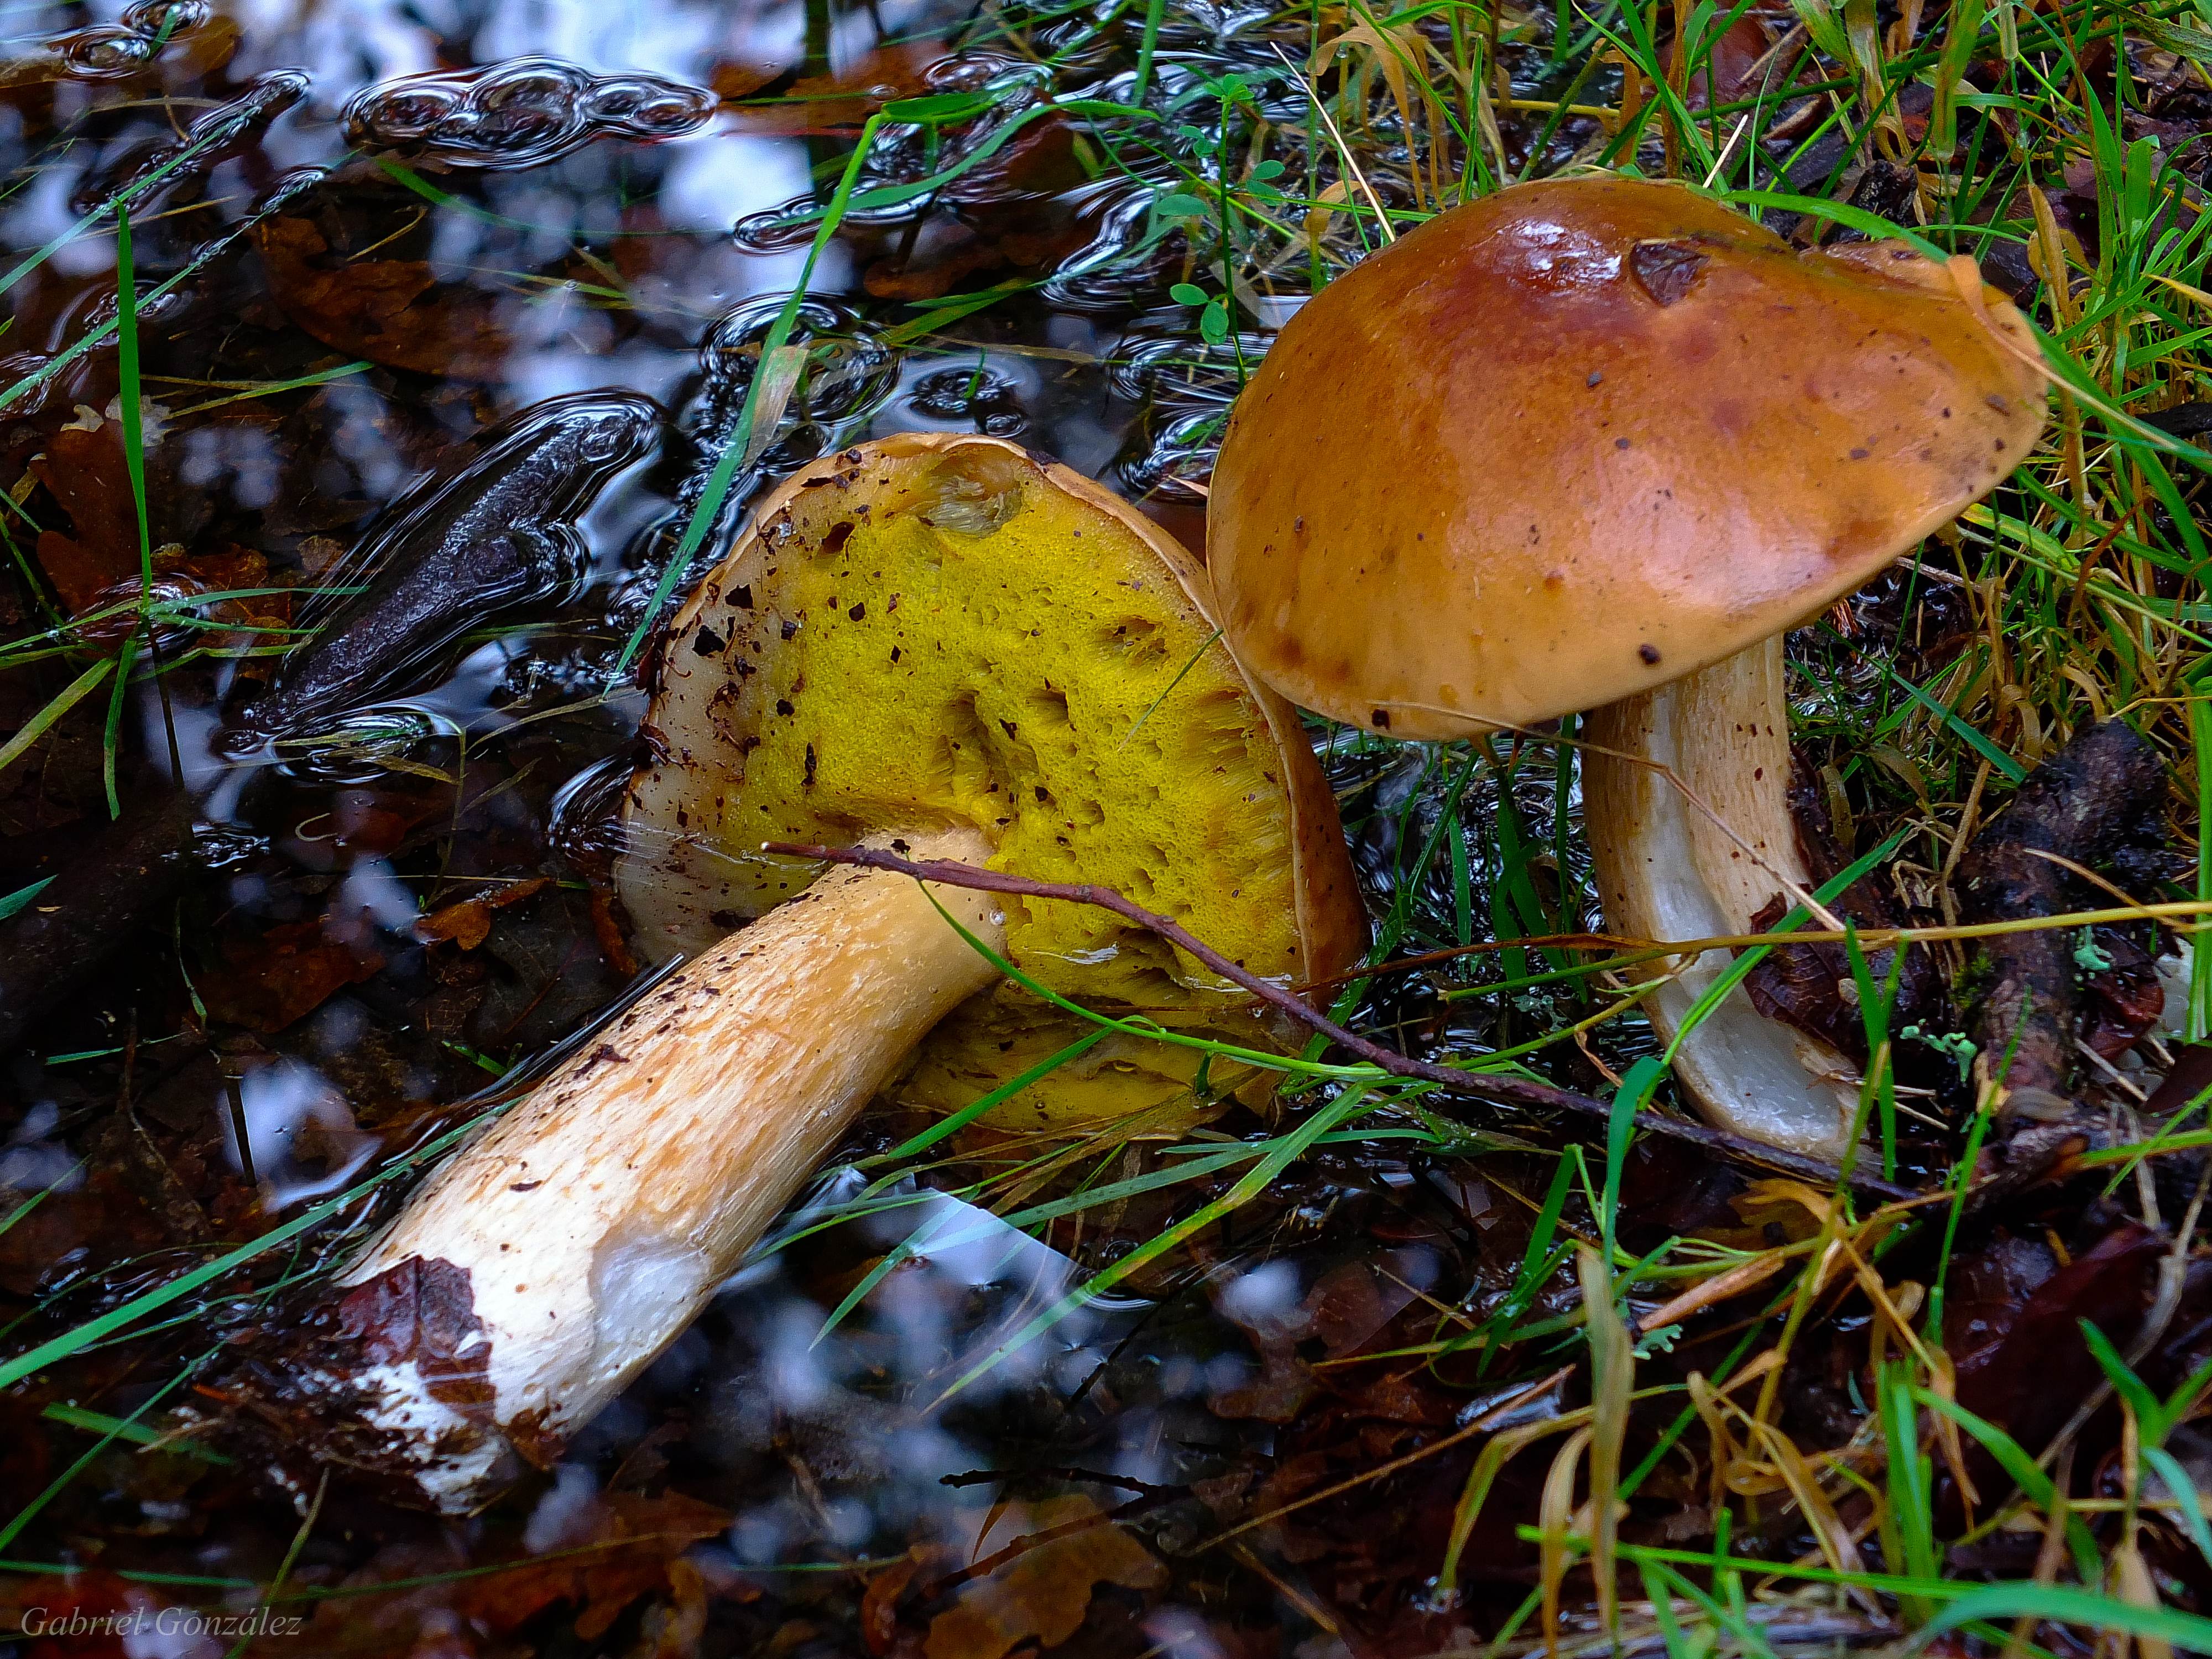
nature, forest, leaf, macro, autumn, botany, mushroom, flora, season, fauna, fungus, mushrooms, naturaleza, setas, woodland, agaric, bolete, ggl1, gaby1, fujifilmxs1, matsutake, pontevedragaliciaespa a, edible mushroom, medicinal mushroom, agaricaceae, penny bun